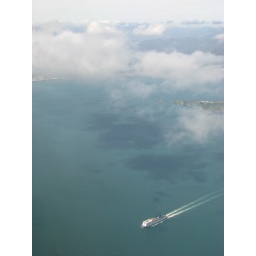
The Kaitaki, Interislander (Piction Ferry) boat in Wellington Harbour with Somes Island beneath the clouds